List of AC Milan honours

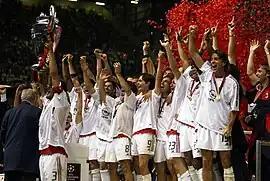
Paolo Maldini lifting the sixth Champions League won by Milan in 2003

This is a list of AC Milan honours. AC Milan is an Italian football club. This article contains historical and current trophies pertaining to the club.